Paul Vera

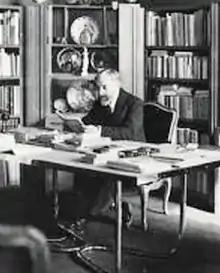

Paul Vera (1882–1957) was a French painter, designer and pioneer of the Art Deco style. He is known for his collaboration on garden designs with his brother André Vera.